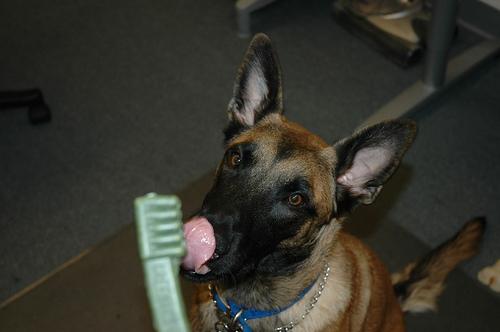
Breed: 233-n000071-malinois